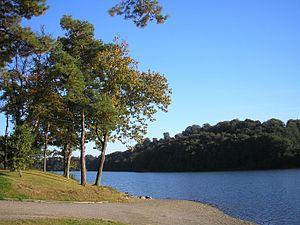
Saint-Laurent-de-Terregatte est une commune française, située dans le département de la Manche en région Normandie, peuplée de 646 habitants.
La Sélune est un fleuve côtier français coulant dans le département de la Manche, en région Normandie.
Vezins est une ancienne commune française du département de la Manche et de la région Normandie, associée à Isigny-le-Buat depuis le 15 mars 1973.